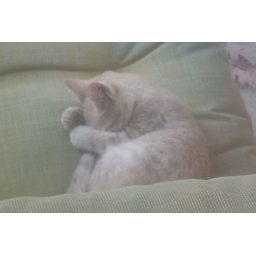
I took this while he was sleeping in the yellow chair in the backyard.